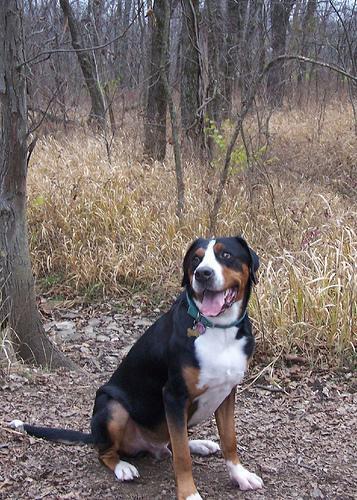
Greater_Swiss_Mountain_dog